Hull Rifles

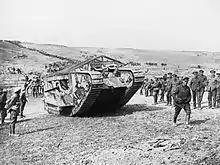
British Mark I Male tank, preparing to advance at Flers–Courcelette.

For the next 10 days the line was quiet but on 24 May the Germans launched another serious attack (the Battle of Bellewaarde Ridge). 50th (N) Division had been split up to reinforce other formations and 1/4th East Yorkshires was assigned to 1st Cavalry Bde south of Hooge and the Menin Road. D Company on the right was attached to the 5th Dragoon Guards, B to the Queen's Bays and C to the 11th Hussars, with C in reserve in Sanctuary Wood. At 03.00 a massive poison gas release allowed the Germans to break through the line held by 2nd Cavalry Bde and the rest of 150th Bde. Number 11 Platoon of C Company was hurried into the wreckage of Zouave Wood on the left, where 9th Lancers held firm. During the day the rest of A and C Companies were moved left to consolidate this flank guard by digging a trench between the Lancers' fire (front) trench and support trench. By the end of the day that part of the line had quietened down and the cavalry had been relieved, leaving 1/4th East Yorkshires and 1/4th Green Howards in the line. When the battalion was relieved on 2/3 June its strength was down to 19 officers and 490 other ranks.